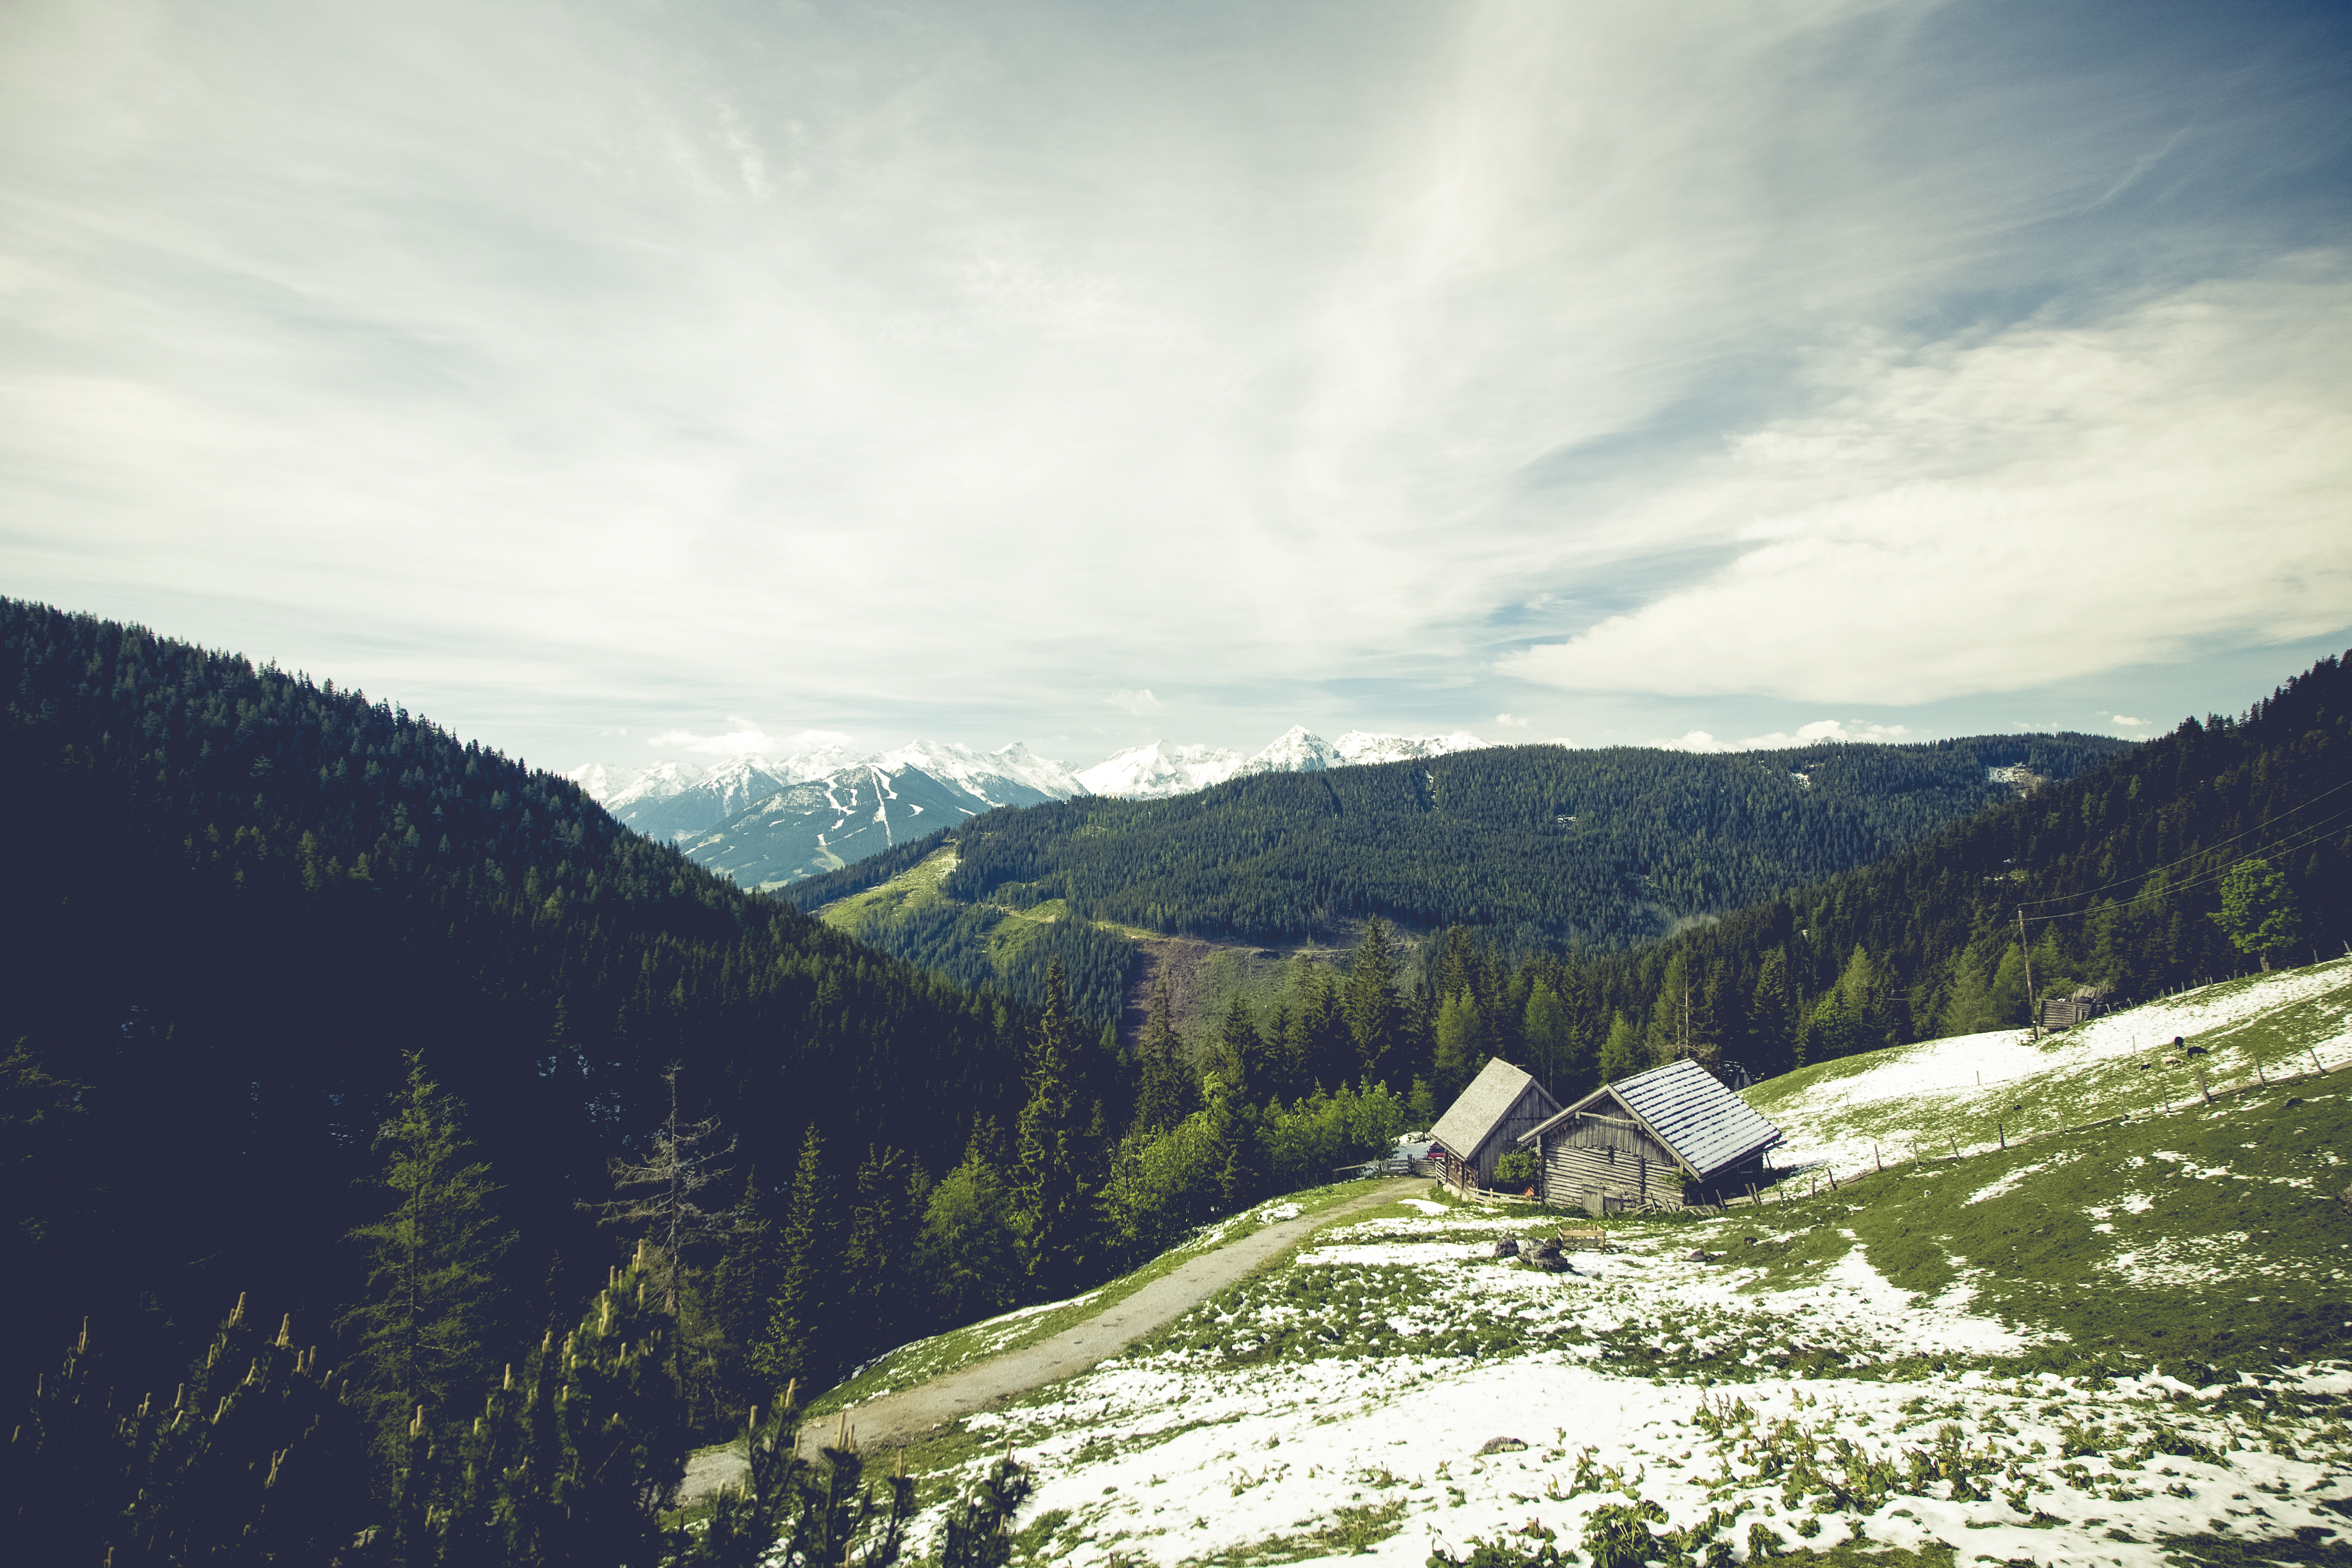
landscape, nature, wilderness, mountain, snow, cloud, sky, meadow, hill, lake, valley, mountain range, cottage, highland, ridge, trees, hills, clouds, mountains, alps, plateau, fell, loch, landform, mountain pass, geographical feature, mountainous landforms